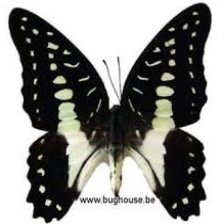
Species: GREAT JAY